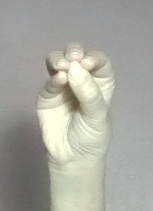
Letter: ha